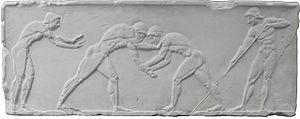
La lutte est une discipline sportive et un sport de combat. Il en existe un très grand nombre de variétés mais on peut en distinguer trois principales : la lutte libre, la lutte gréco-romaine et la lutte féminine.